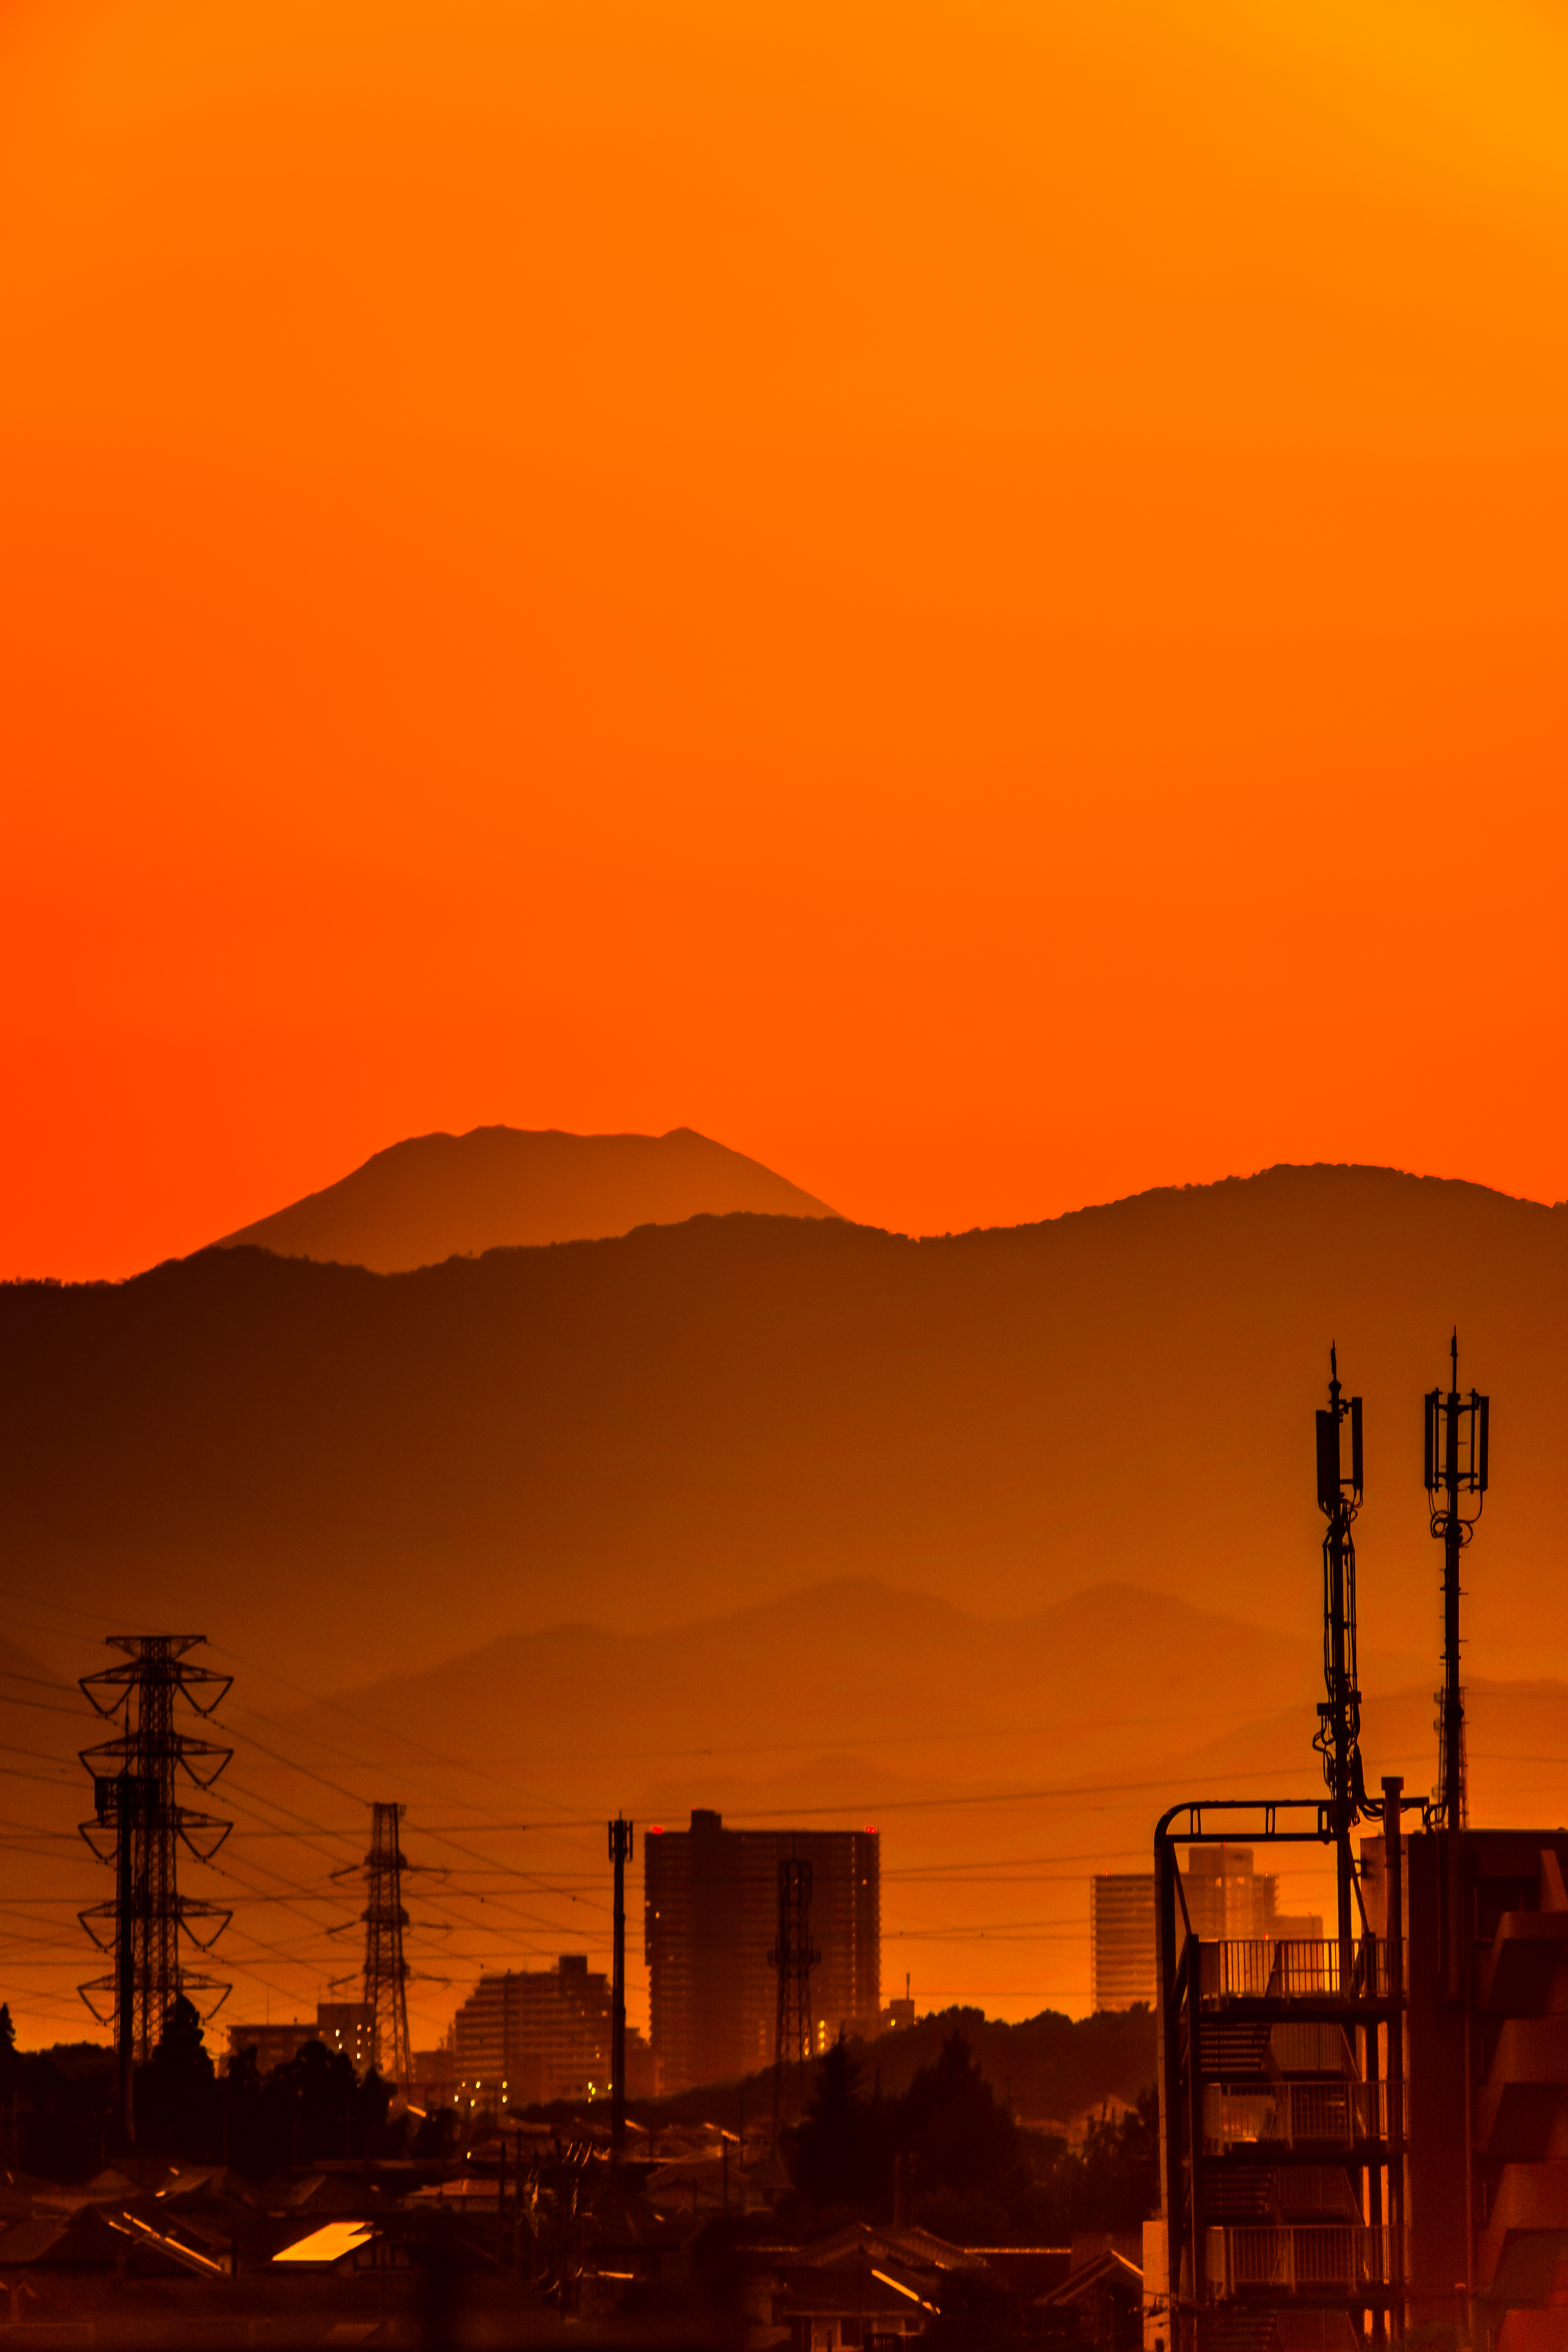
horizon, sky, sun, sunrise, sunset, skyline, morning, view, dawn, cityscape, dusk, evening, mt, mount, yokohama, fuji, ilce7m2, aobaku, mtfuji, mountfuji, from, viewfromaobakuyokohama, afterglow, atmospheric phenomenon, red sky at morning